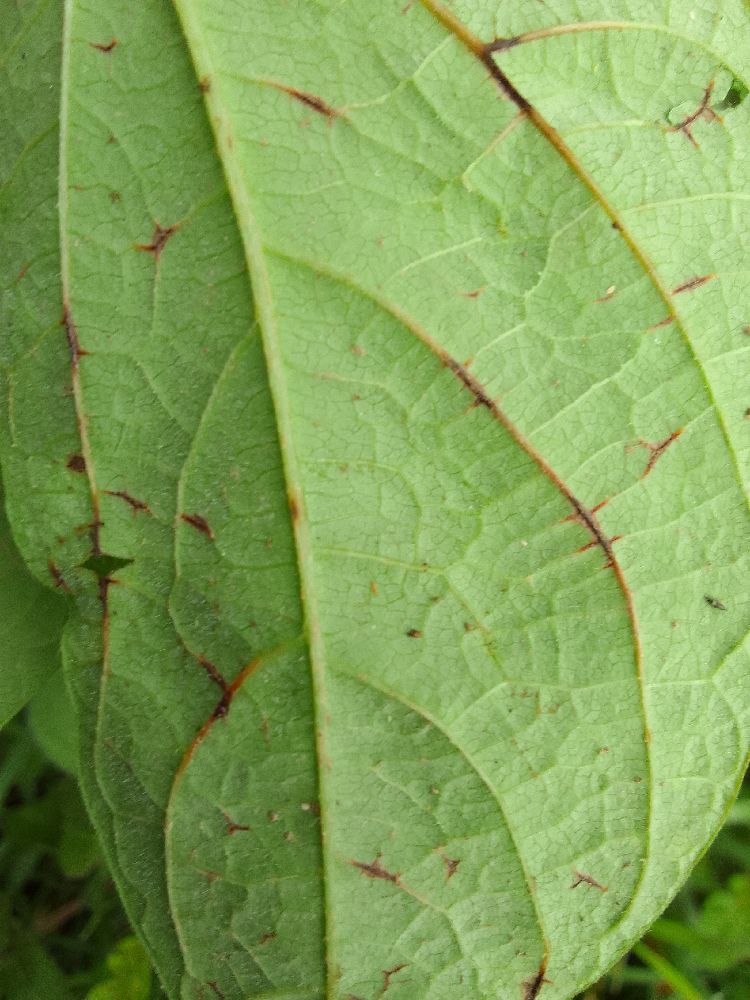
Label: anthracnose